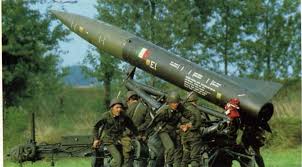
Label: Iskander